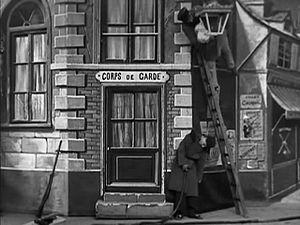
Photo du film ""Un malheur n'arrive jamais seul"" (Méliès, 1903)"
Un malheur n'arrive jamais seul est un film muet français réalisé par Georges Méliès, sorti en 1903 au début du cinéma muet.